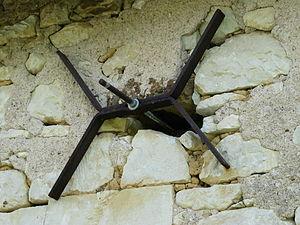
Chaînage métallique des murs en pierre d'une maison ancienne en Touraine (France) avec tirant et ancre.
En architecture et construction, chaînage ou plus anciennement chaîne désignait à l'origine les chaines que l'on disposait dans les maçonneries pour en accroître la résistance ; un appareil intérieur donc, qui est en bois ou en fer. Par extension, chaînage désigne tous les moyens de liaison mécanique permettant d'augmenter la résistance d'un mur d'appareillage quelconque et notamment, lui conférer la capacité de résister à des efforts en flexion ou en cisaillement et par là empêcher qu'il ne se déverse, etc.